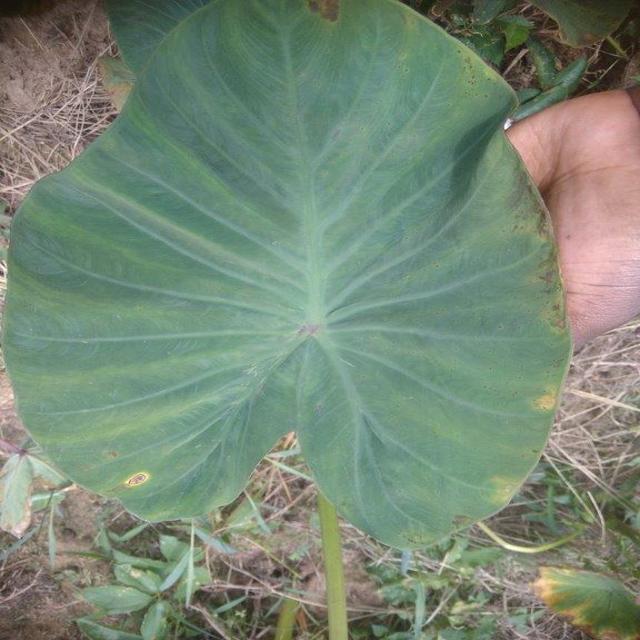
Label: Early_Blight